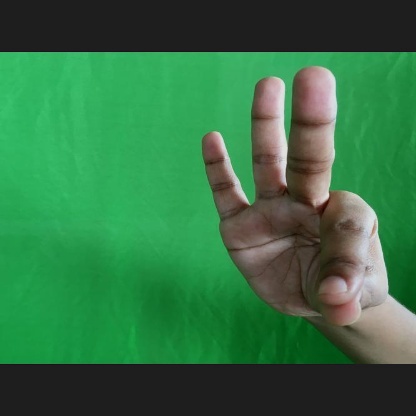
Mudra: Hamsasyam